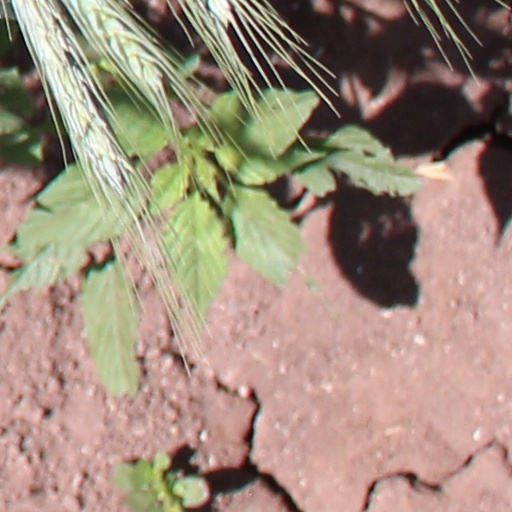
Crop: wheat